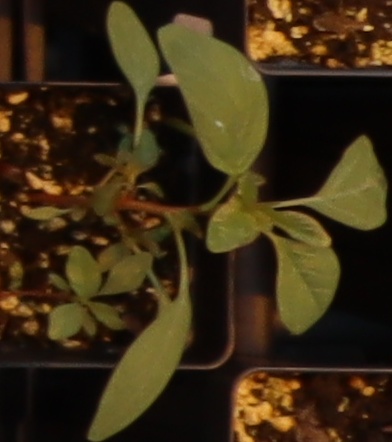
Label: Waterhemp